Ludwig Adolf Wilhelm von Lützow

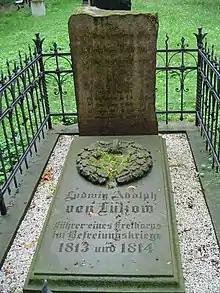
His grave in the old garrison cemetery in Berlin

After the peace of 1814 the corps was dissolved, the infantry becoming the 25th Regiment, the cavalry the 6th Uhlans. At Ligny Lützow led the 6th Uhlans to the charge, but they were broken by the French cavalry, and he finally remained in the hands of the enemy, escaping the next day during the French defeat at the Waterloo. Made colonel in that year, his subsequent promotions were: major-general 1822, and lieutenant-general (on retirement) 1830.